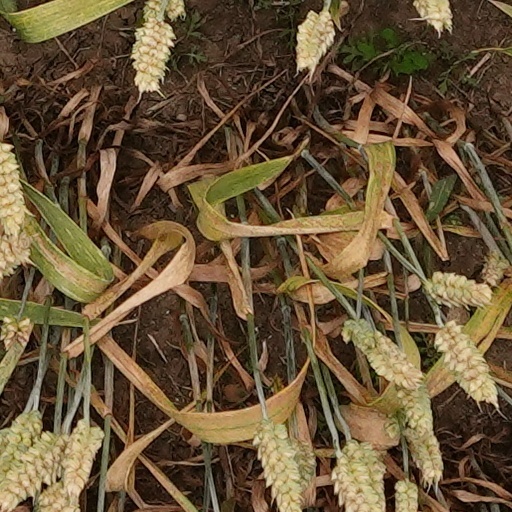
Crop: wheat